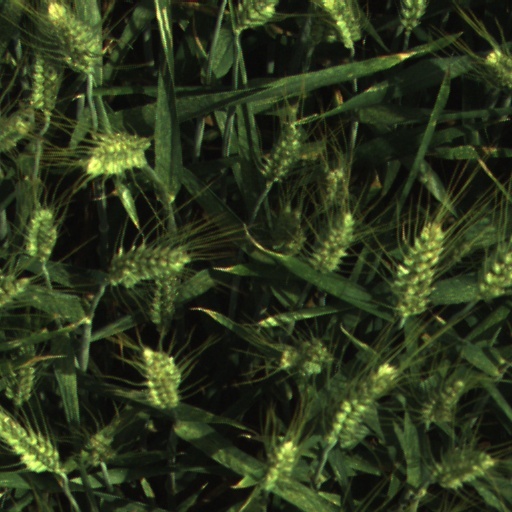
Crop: wheat